Cominella virgata

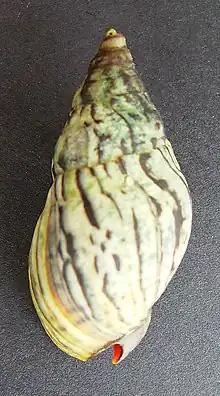
Dorsal view of a "Cominella virgata" shell.

A subspecies, "Cominella virgata brookesi" was formerly recognized, but the taxon was demonstrated to be genetically indistinguishable from "C. virgata virgata."